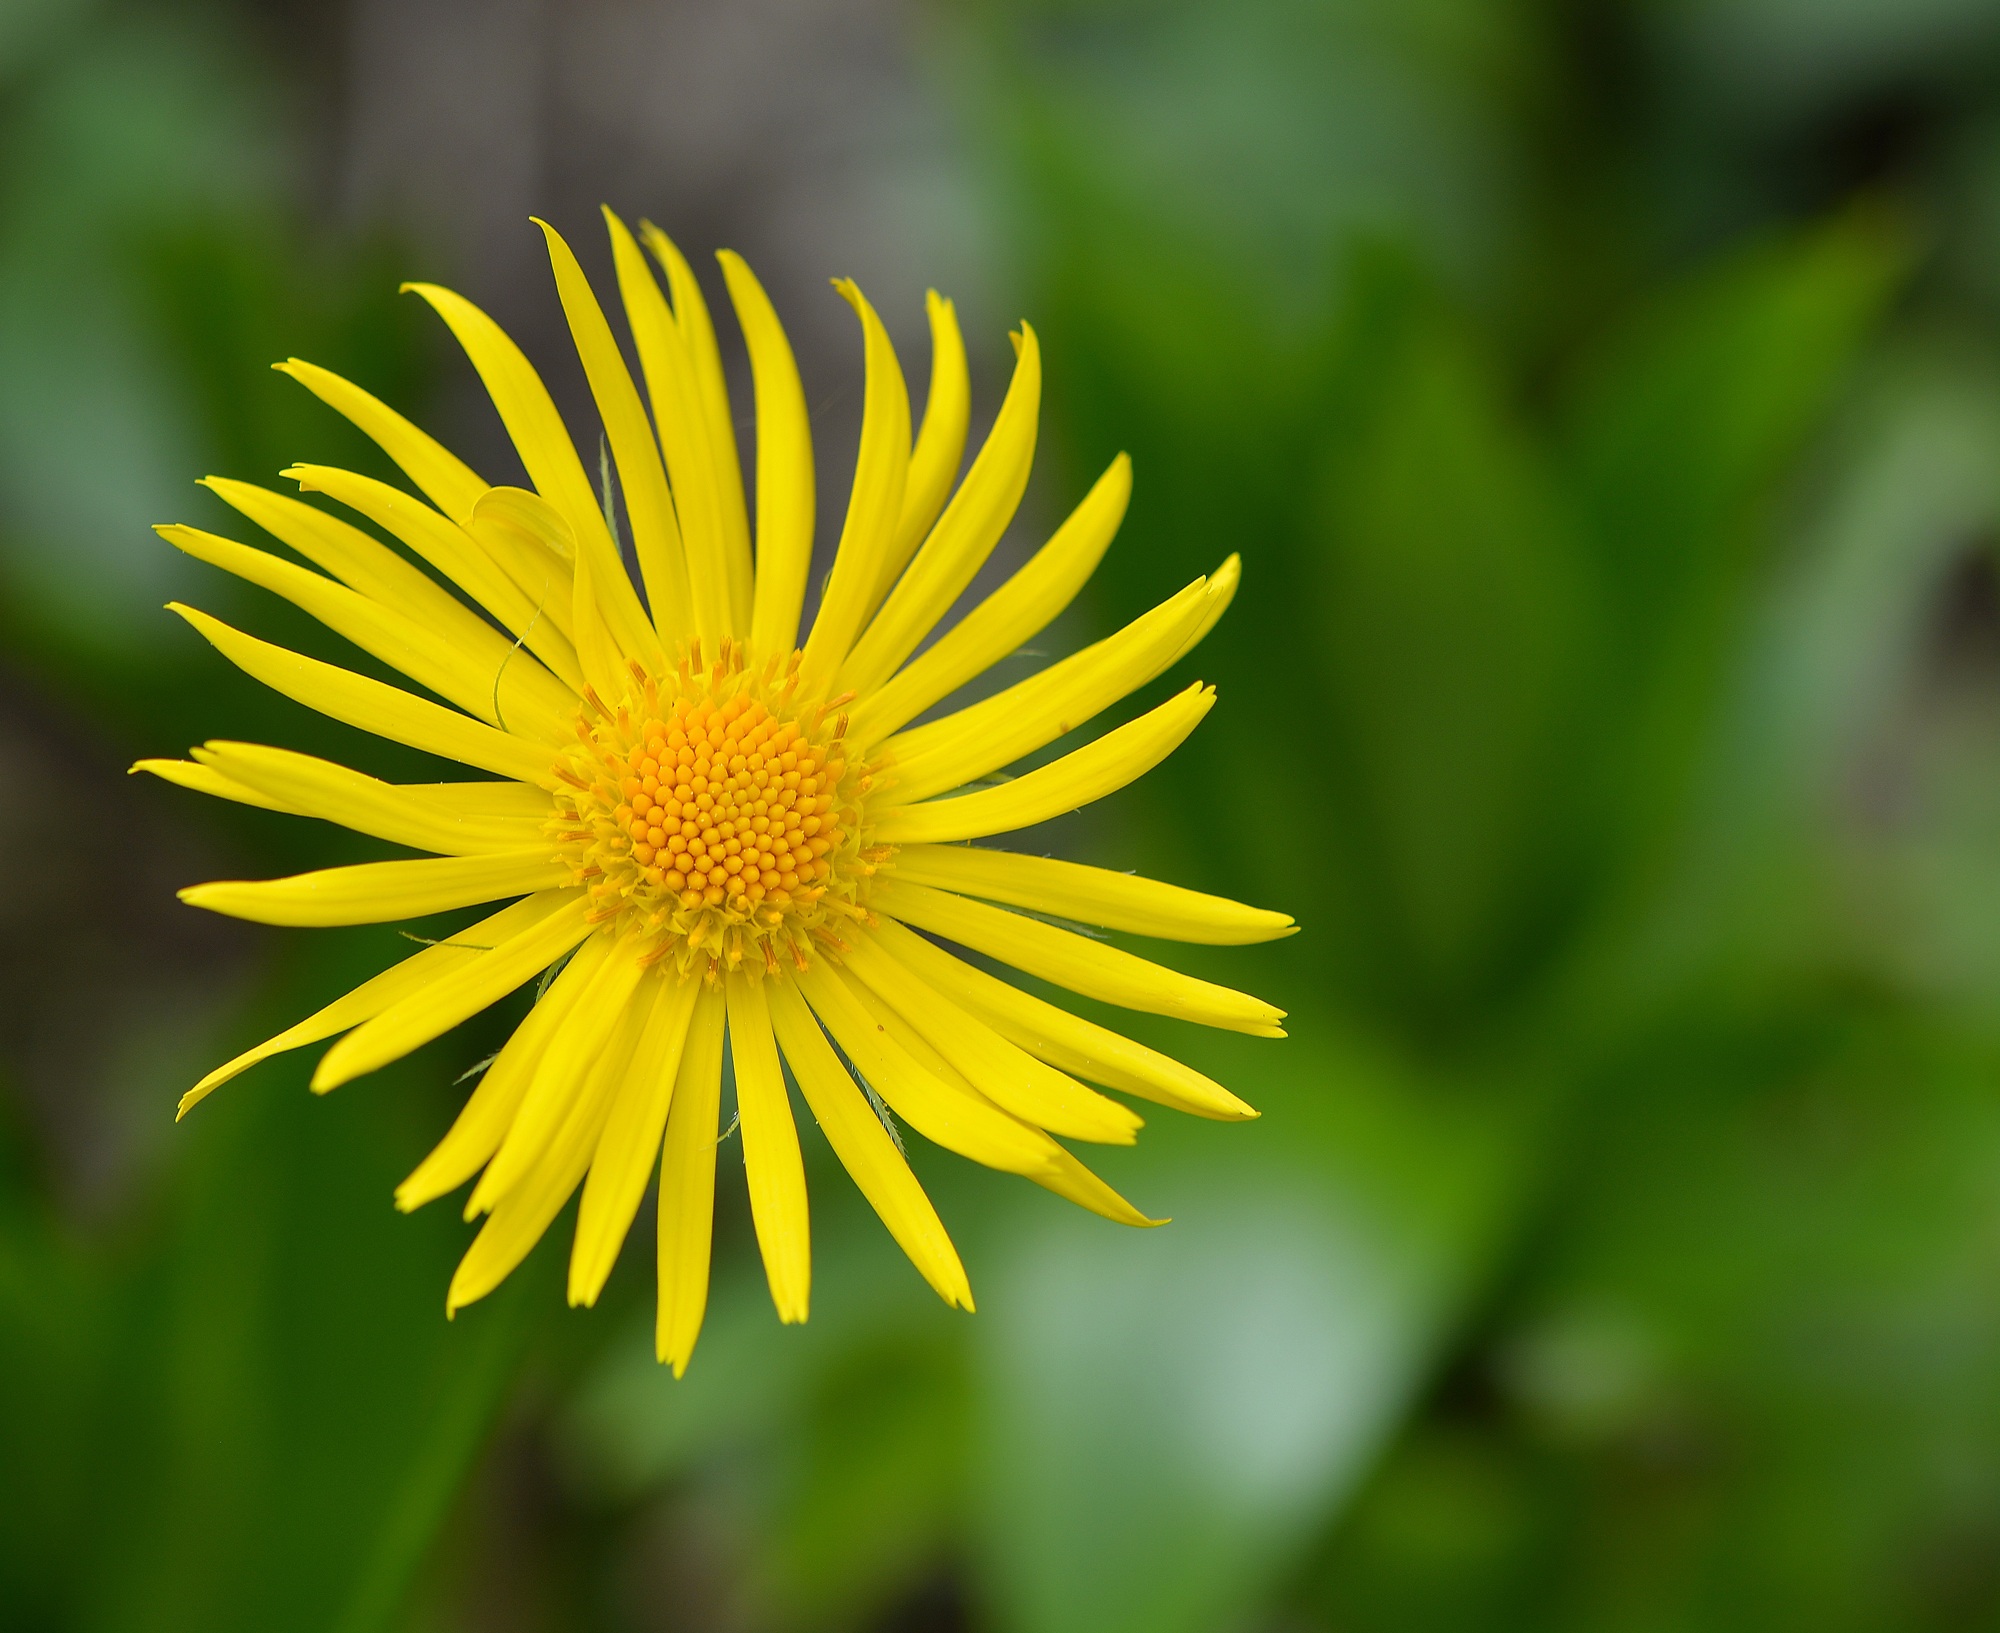
nature, blossom, plant, dandelion, sunlight, flower, petal, bloom, daisy, green, botany, yellow, garden, close, flora, wildflower, close up, macro photography, flowering plant, daisy family, plant stem, land plant, g mswurz, caucasus gemswurz